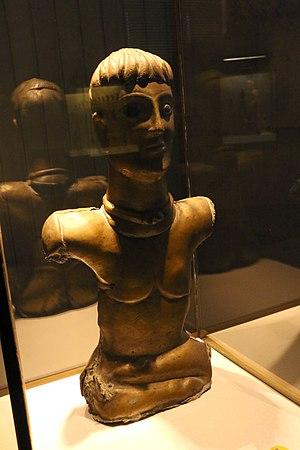
Musée d'Archéologie Nationale - Statue du dieu de Bouray-sur-Juine - MAN76551
Cernunnos est un dieu gaulois. Aucun texte se rapportant à lui n'a été conservé. Les chercheurs en sont réduits à des conjectures fondées sur l'interprétation de l'onomastique et de l'iconographie pour comprendre son rôle dans la religion gauloise puis gallo-romaine.